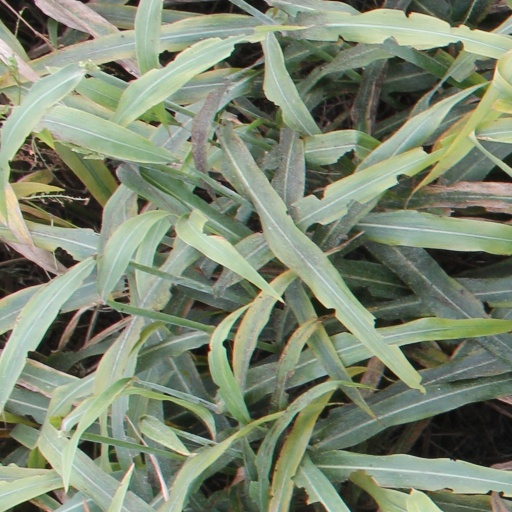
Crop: sorghum